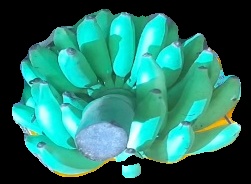
Variety: elakki-bale
Grade: grade2